Campagnolo

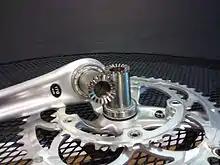
Ultra-Torque crankset with Hirth joint

10-speed Mirage and Xenon component groups and new Ultra-Torque components are introduced. Record hubs are now black, 20 g lighter and don't have grease ports any more